Smoke Signals (film)

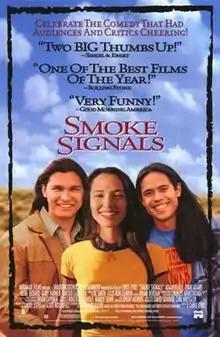
Theatrical release poster

Smoke Signals is a 1998 coming-of-age comedy-drama film directed by Chris Eyre from a screenplay by Sherman Alexie, based on Alexie's short story collection "The Lone Ranger and Tonto Fistfight in Heaven" (1993). The film won several awards and accolades, and was well received at numerous film festivals.